E. R. Eddison

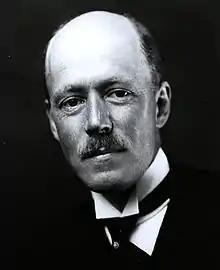
Eddison c.1922

Eric Rücker Eddison, CB, CMG (24 November 1882 – 18 August 1945) was an English civil servant and author, writing epic fantasy novels under the name E. R. Eddison. His best-known works include "The Worm Ouroboros" (1922) and the Zimiamvian Trilogy (1935–1958).